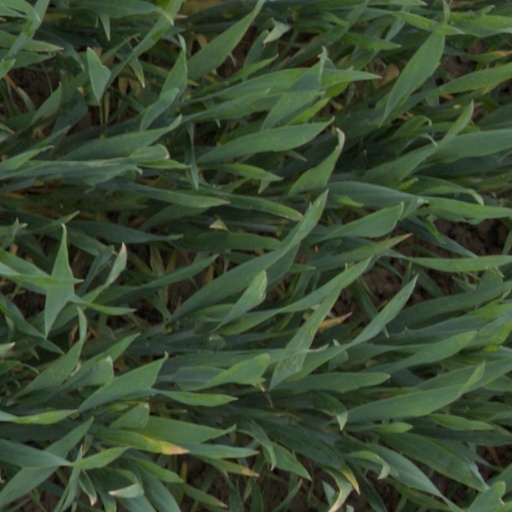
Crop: wheat